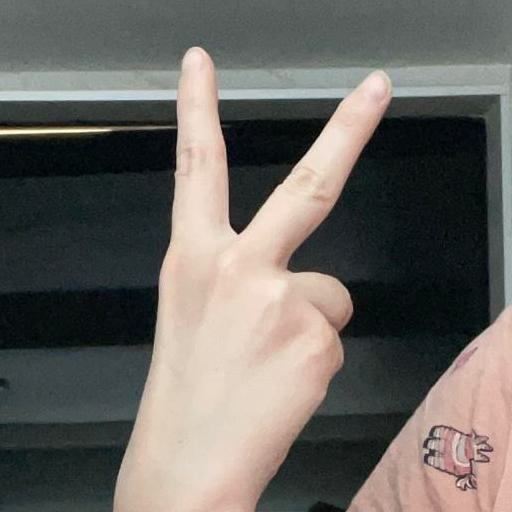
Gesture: peace_inverted